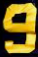
Number: 9